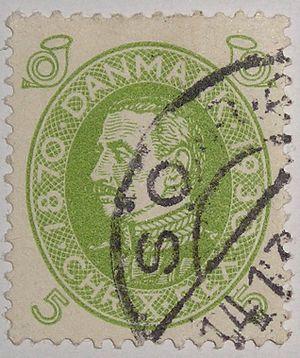
Timbre du Danemark à l'effigie du roi Christian X pour son 60e anniversaire, 1930. Photographie d'un exemplaire personnel par User:Sebjarod, avril 2005. Licence